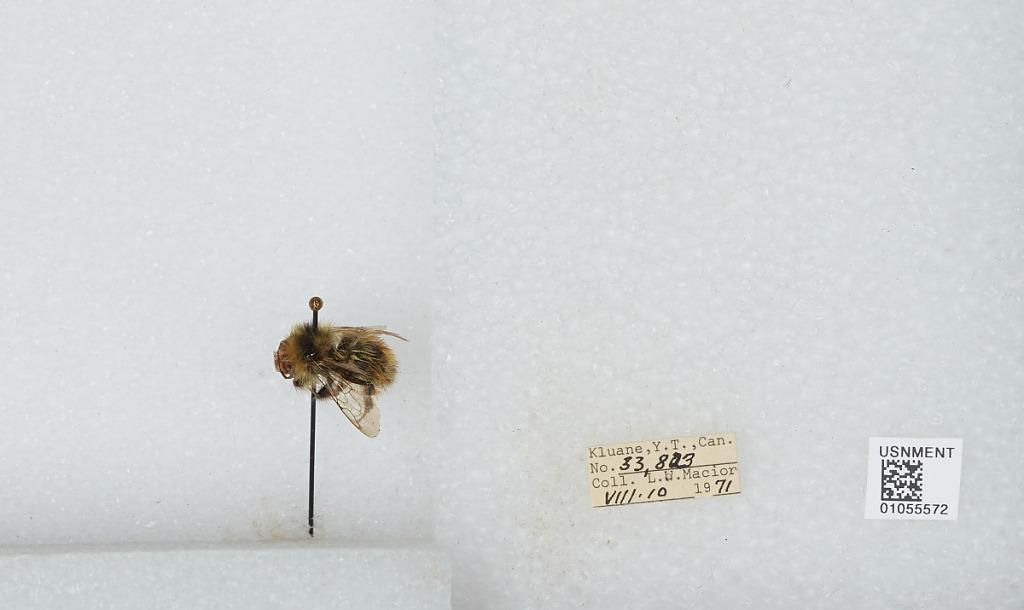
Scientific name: Bombus bifarius nearcticus
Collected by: L. Macior
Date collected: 1971-8-10
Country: Canada
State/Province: Yukon Territory
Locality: Kluane
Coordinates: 60.75, -139.5